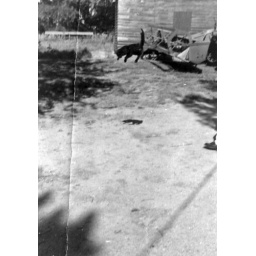
Wirka black cat in the air. August 1964.